Exile

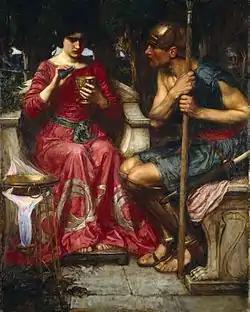
"Jason and Medea", by John William Waterhouse, 1907

Exile is an early motif in ancient Greek tragedy. In the ancient Greek world, this was seen as a fate worse than death. The motif reaches its peak on the play "Medea", written by Euripides in the fifth century BC, and rooted in the very old oral traditions of Greek mythology. Euripides' "Medea" has remained the most frequently performed Greek tragedy through the 20th century.